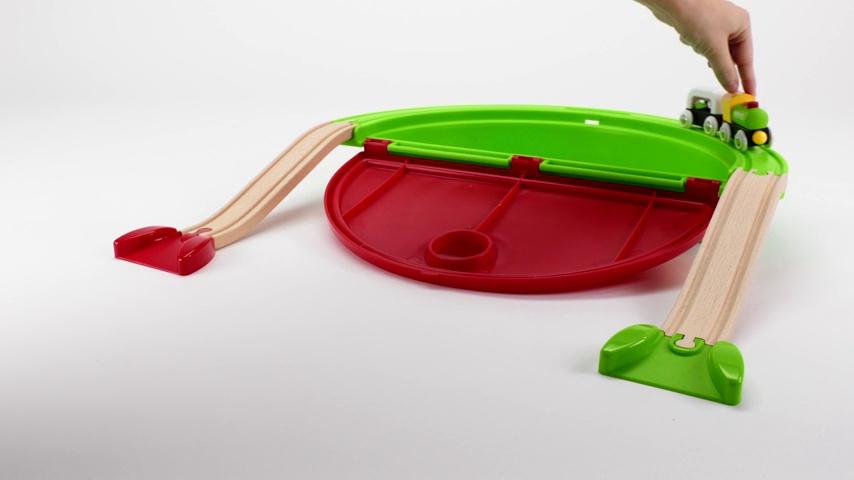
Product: BRIO World - 33711 My First Take Along Set | 7 Piece Train Toy with Accessories and Wooden Tracks for Kids Ages 18 Months and Up
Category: Toys & Games | Play Vehicles | Play Trains & Railway Sets | Accessories | Train Tracks
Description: Compatibility - As your child develops, so can their railway play as the My First Take Along Set is compatible with all other BRIO railway toys.
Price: $32.12
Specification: ProductDimensions:7x2x23inches|ItemWeight:1pounds|ShippingWeight:2.12pounds(Viewshippingratesandpolicies)|DomesticShipping:ItemcanbeshippedwithinU.S.|InternationalShipping:ThisitemcanbeshippedtoselectcountriesoutsideoftheU.S.LearnMore|ASIN:B000B69PAY|Itemmodelnumber:63371100|Manufacturerrecommendedage:18months-5years|Discontinuedbymanufacturer:Yes